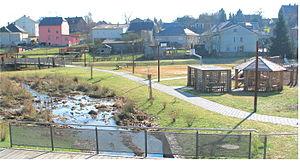
La Mess est un ruisseau du Luxembourg, dans les canton de Capellen et d'Esch-sur-Alzette, et un affluent de l'Alzette, donc un sous-affluent du Rhin par la Sûre et la Moselle.